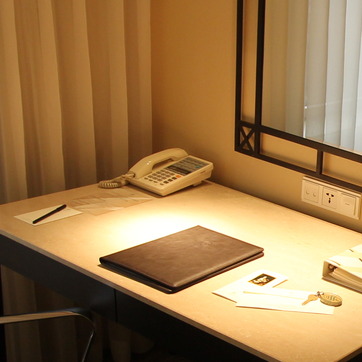
Material: plastic